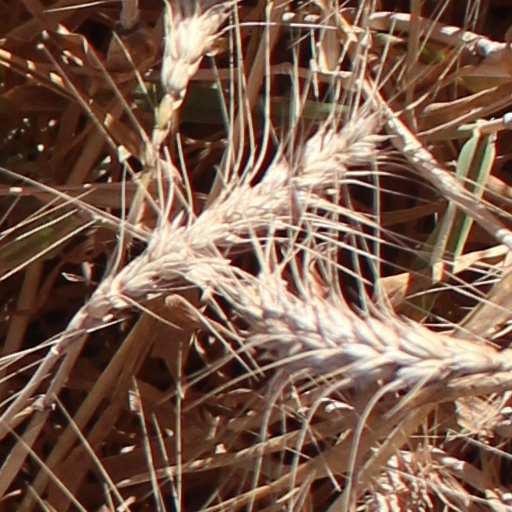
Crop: wheat